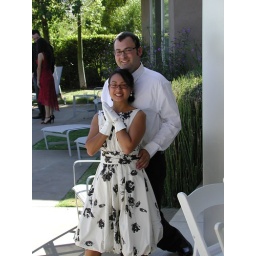
Erica is so cute in her white gloves and that wonderful dress!